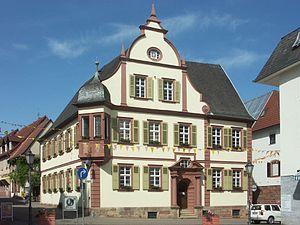
Bad Bergzabern est une ville allemande de l'arrondissement de la Route-du-Vin-du-Sud dans le Land de Rhénanie-Palatinat. Elle est le chef-lieu de la commune fusionnée de Bad Bergzabern.